Dutch Golden Age painting

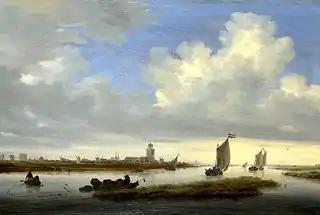
Salomon van Ruisdael, typical "View of Deventer Seen from the North-West" (1657); an example of the "tonal phase"

Van de Velde was also important as a landscapist, whose scenes included unglamorous figures very different from those in his genre paintings, which were typically set at garden parties in country houses. Hals was principally a portraitist, but also painted genre figures of a portrait size early in his career.